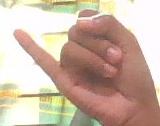
ASL sign: J